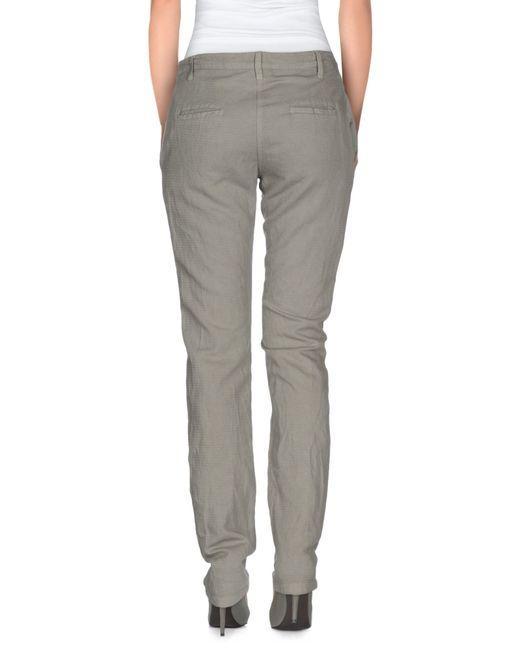
Graue Slim Fit Hosen für Damen